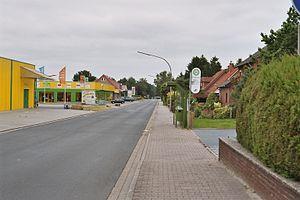
Nödike est un quartier de la commune allemande de Meppen, dans l'arrondissement du Pays de l'Ems, Land de Basse-Saxe.